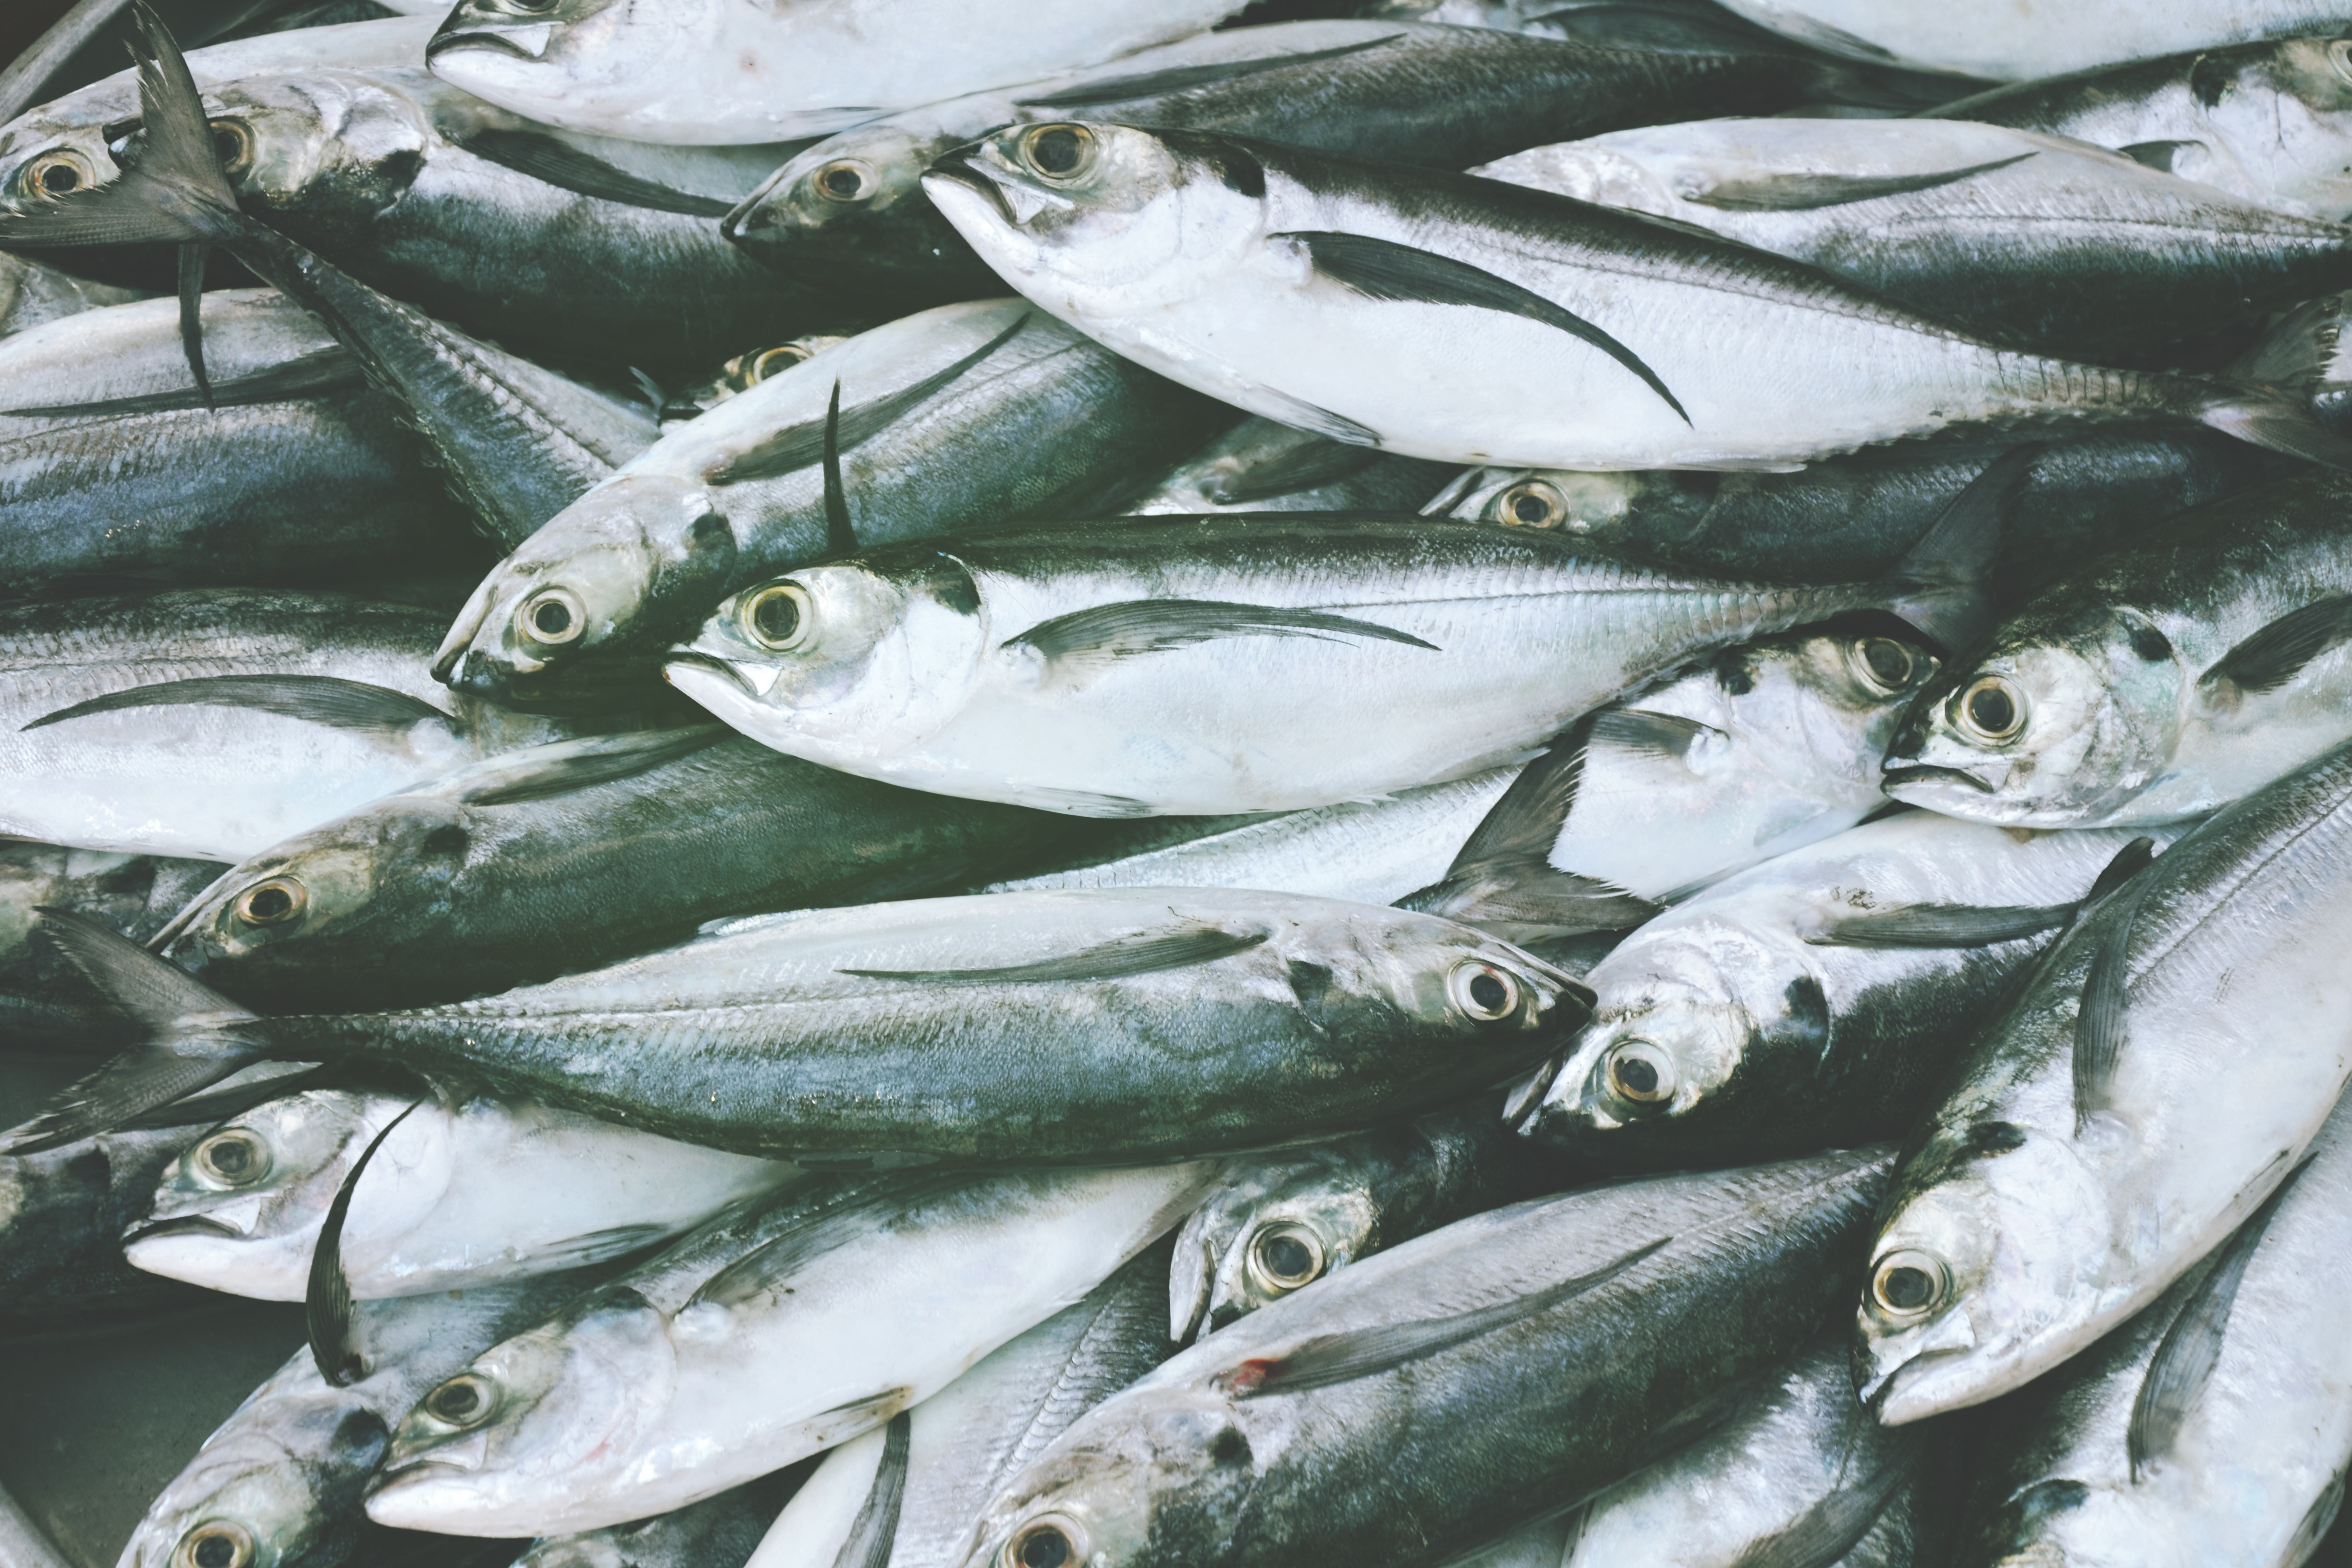
fish, sardine, oily fish, fish products, seafood, forage fish, mackerel, herring, milkfish, herring family, bony fish, pacific saury, ray finned fish, capelin